Régie Malagache

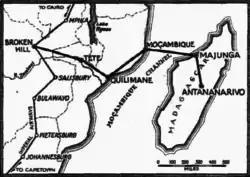
Routes serviced by the airline in 1934

At the start of the 1930s, mail delivery between France and Madagascar took 25 to 40 days by steamship. Various flyers had traveled from France to Madagascar by air, and Madagascar had formed a civilian air club and an embryonic military air presence, but there was no regular airline. To establish a fast airmail service, Malagasy Governor-General Léon Cayla petitioned the French Air Ministry for a direct air link between Madagascar and France. The French approved the new airline and supplied two trimotor SPCA 41T aircraft built by "Société Provençale de Construction Aéronautique" (SPCA) in 1934. The two aircraft were flown to Madagascar in stages from 13 June to 13 July 1934, commanded by pilot René Lefèvre, who was named director of the airline.